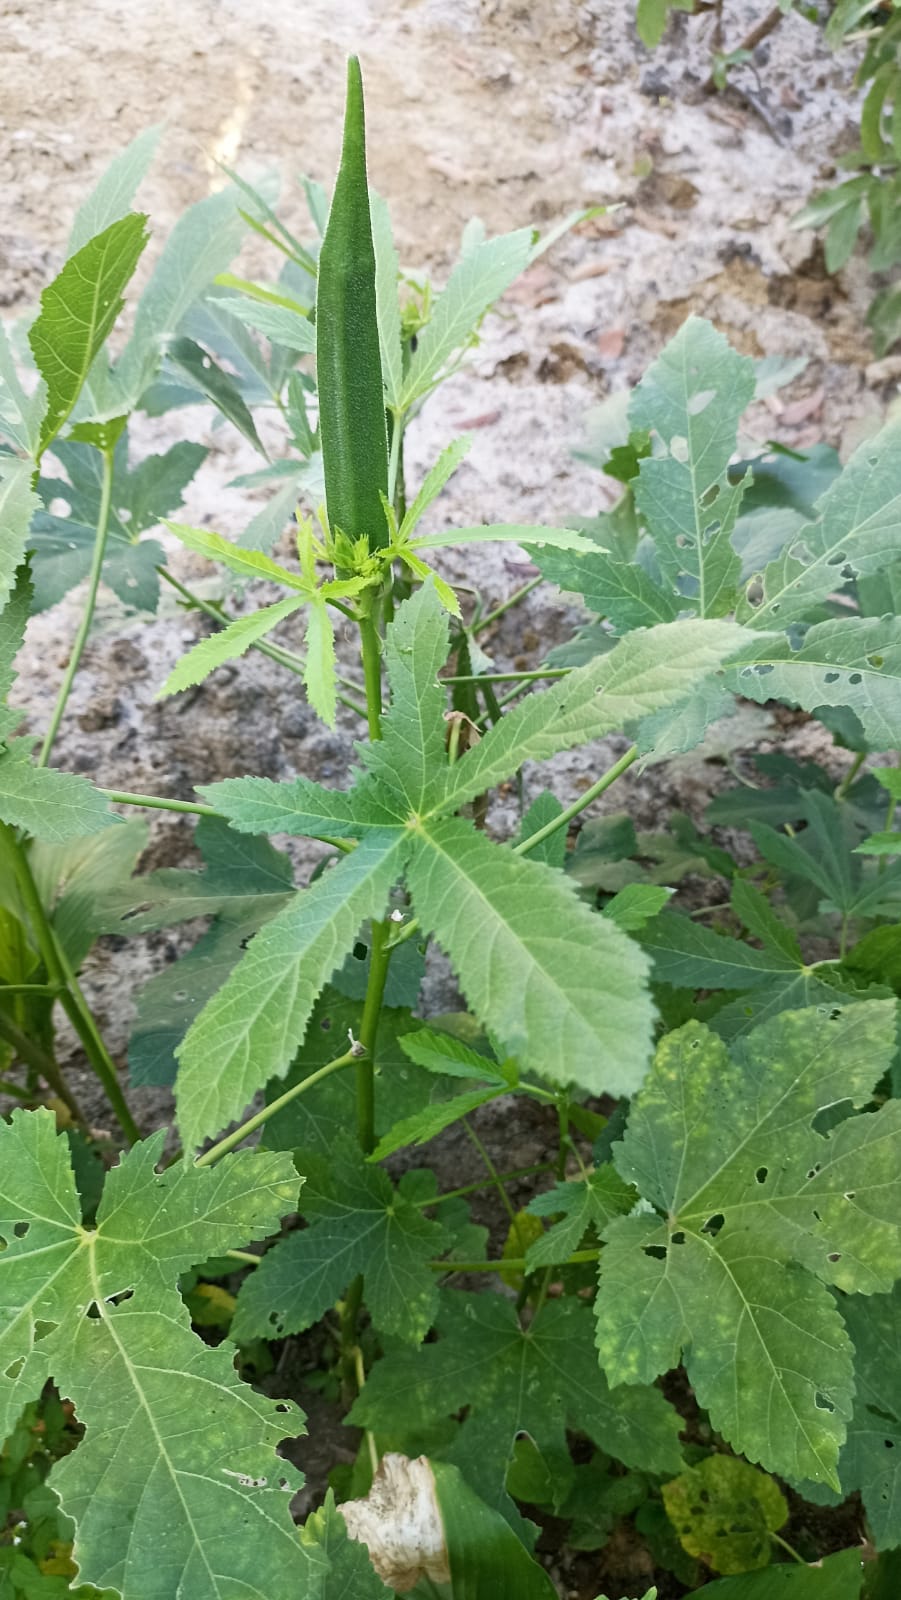
Label: Mature